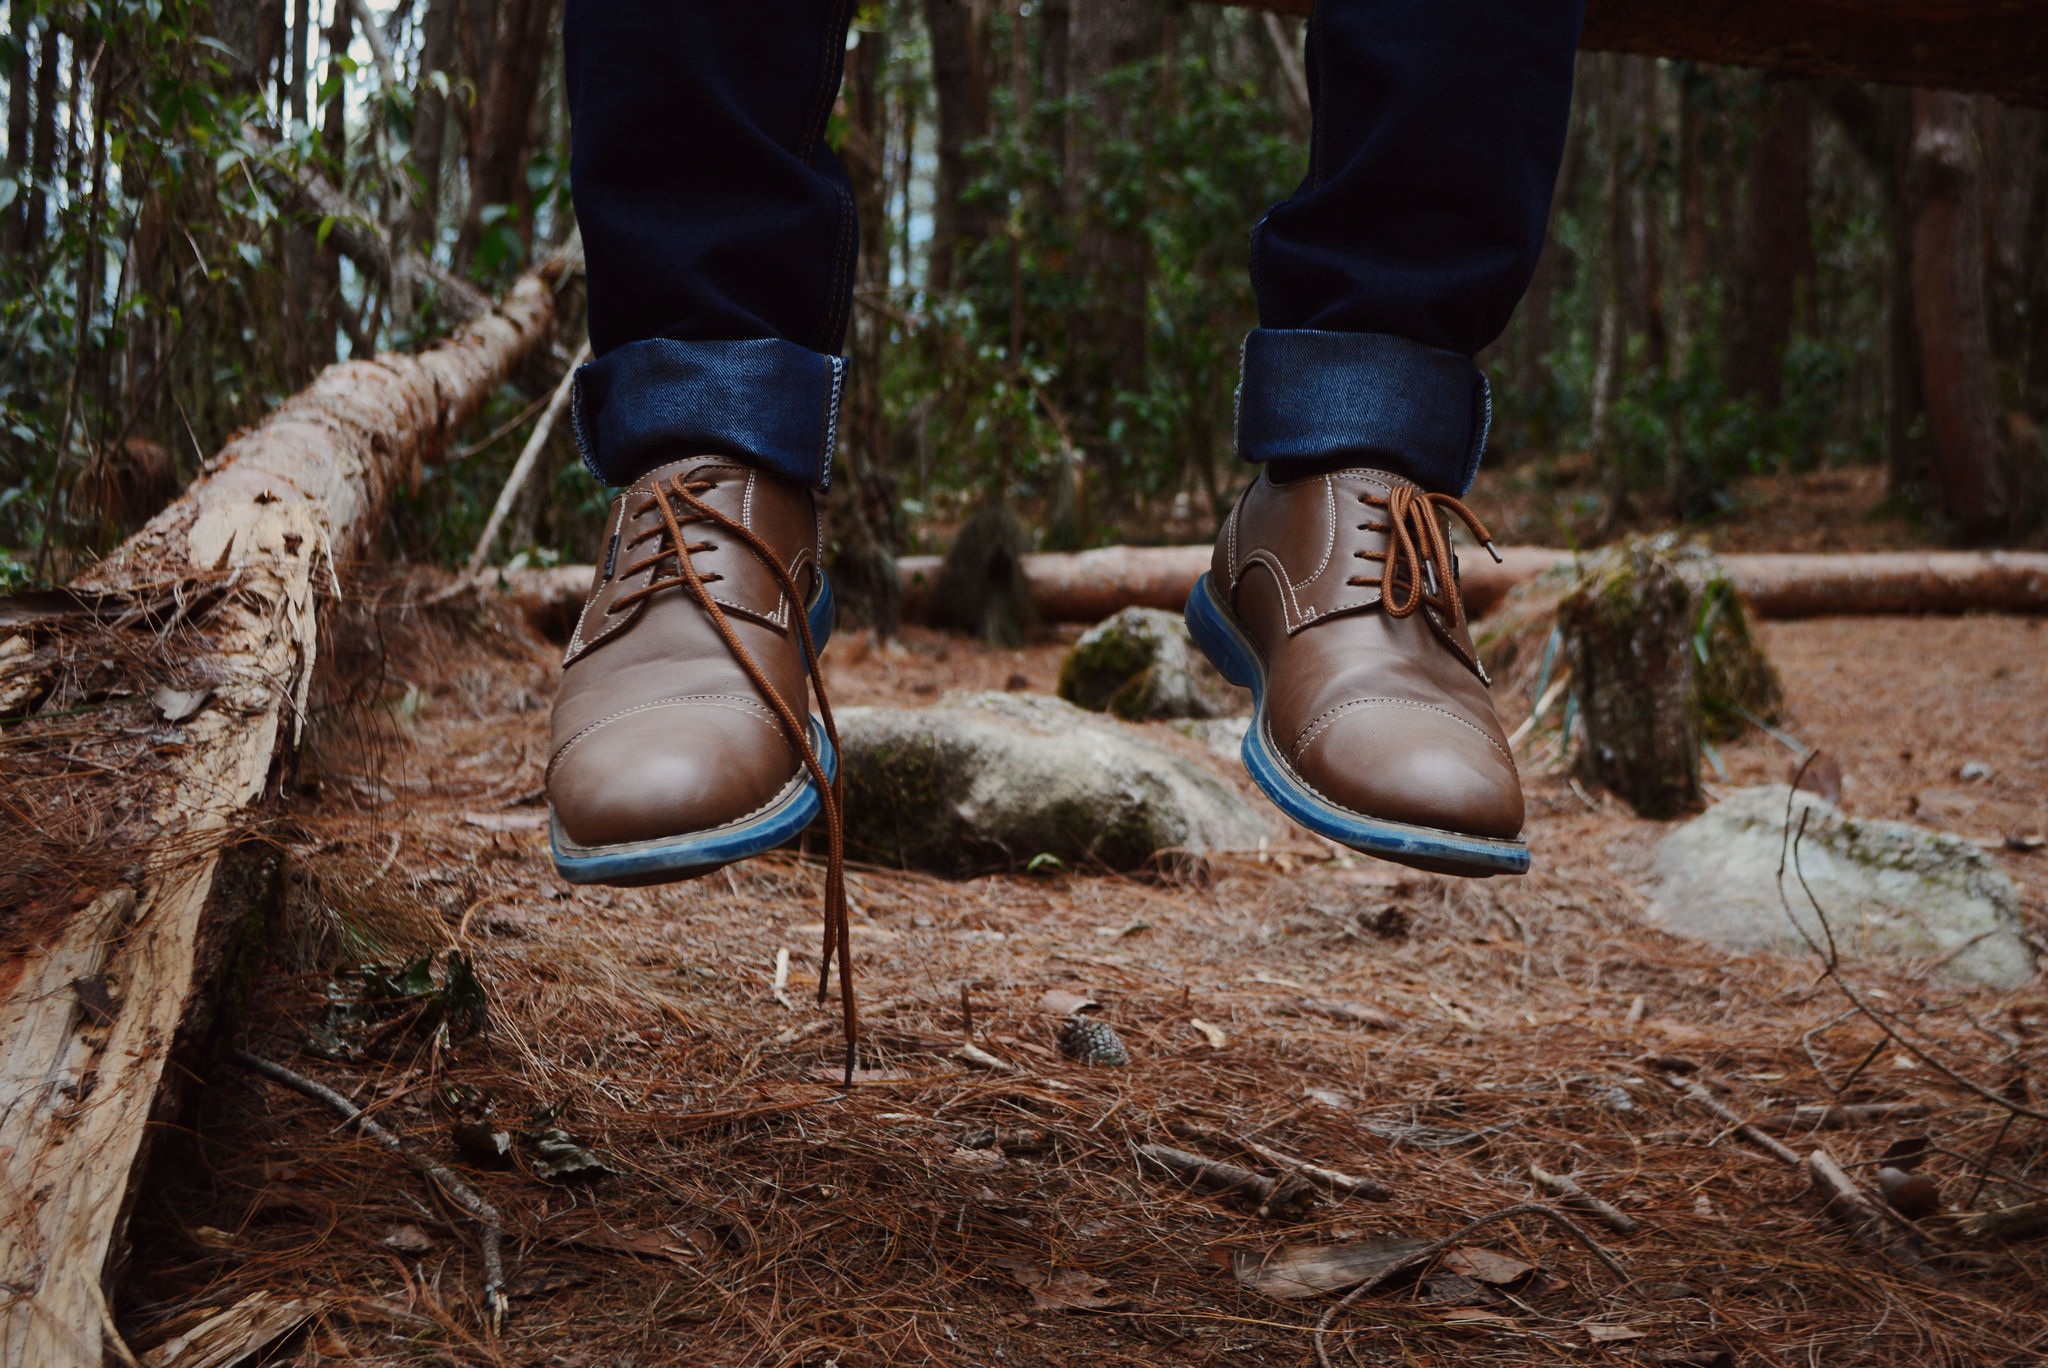
forest, shoe, people, wood, boot, leg, spring, youth, peace, calm, soil, fashion, lifestyle, season, zen, friend, adolescence, footwear, college, soledad